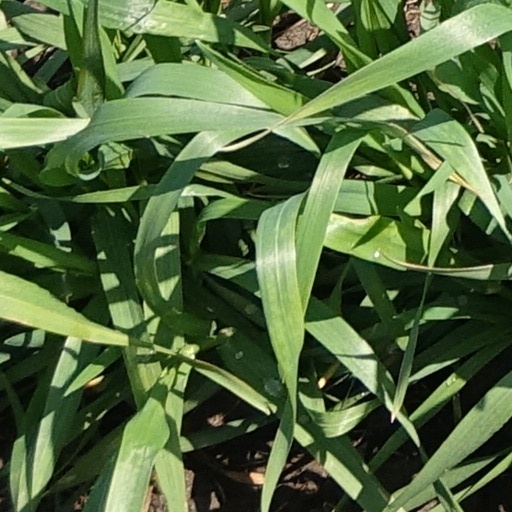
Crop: wheat